Wakizashi

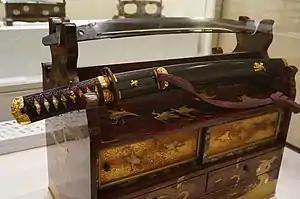
Although the number of forged swords decreased in the Meiji period, many artistically excellent mountings were made. A "wakizashi" forged by Soshu Akihiro. Nanboku-chō period (top). Wakizashi mounting, Early Meiji period (bottom).

During the Edo period, the Tokugawa shogunate required samurai to wear "Katana" and shorter swords in pairs. These short swords were "wakizashi" and "tanto", and "wakizashi" were mainly selected. The "wakizashi" being worn together with the "katana" was the official sign that the wearer was a samurai. When worn together, the pair of swords were called "daishō", which translates literally as "big-little". Only "samurai" could wear the "daishō": it represented their social power and personal honour. During this period, commoners were allowed to wear one legal-length "ko-wakizashi", which made it popular for the general public to wear wakizashi. This was common when traveling because of the risk of encountering bandits. "Wakizashi" were worn on the left side, secured to the waist sash (""). It was not until the Edo period in 1638 when the rulers of Japan tried to regulate the types of swords and the social strata which were allowed to wear them that the lengths of "katana" and "wakizashi" were officially set.